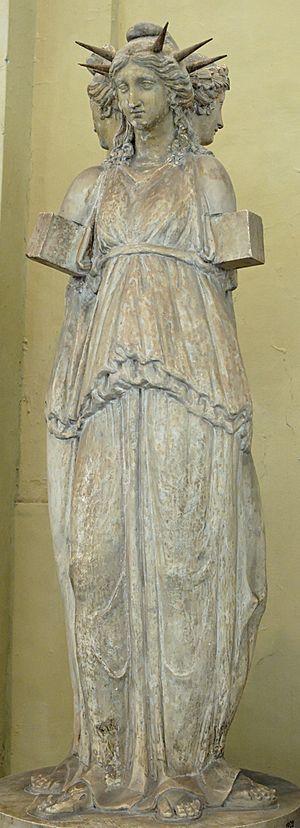
Représentation d'Hécate à trois corps. Marbre, copie romaine d'après un original hellénistique.
Dans la mythologie grecque, Hécate est une déesse de la Lune.